Culture of Basilan

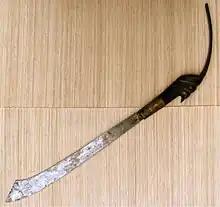
The "pira", a Yakan sword with the characteristic highly elongated "kakatua" pommel

Yakan visual arts includes Yakan kitchen utensils and household implements. Metalware includes the talam, a beautifully decorated bronze tray, and the sanduk or ladle used for special occasions. Yakan basketry is both colorful and functional. The tutop is a food cover made of bamboo leaves. The peliyuk is a clay jar with cover used for cooking. The baling is a decorative clay jar treasured as heirloom. The kombo is a lidded container for rice storage. A lakal is a bamboo frame used to hold the cooking gadget when placed on the ground. The tempipih is a big basket carried on the back. A conical basket called the saan is used as a liquid strainer.